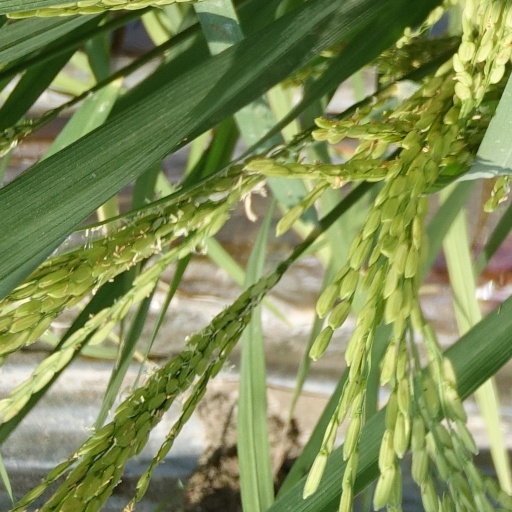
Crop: rice